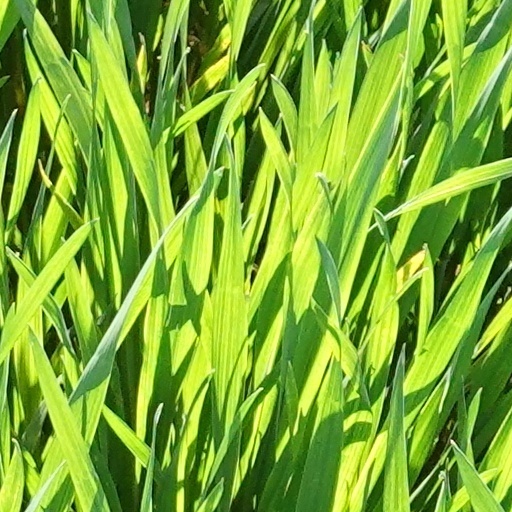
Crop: wheat